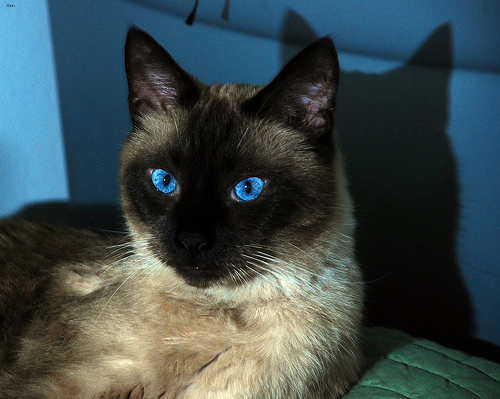
Animal: cat
Breed: Siamese